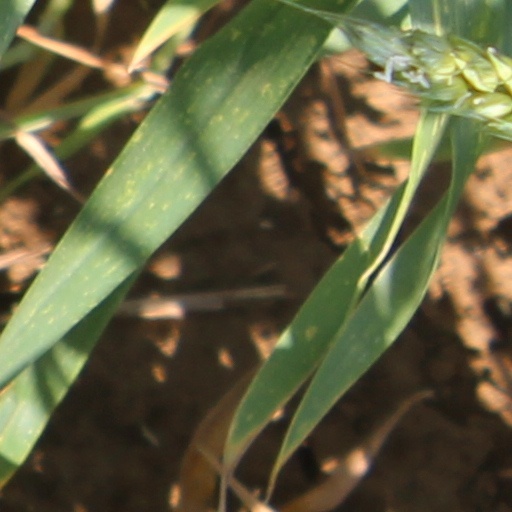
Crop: wheat